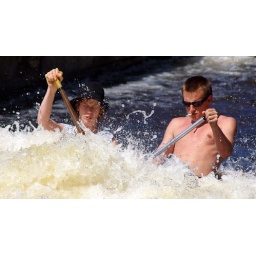
76 Vyssi Brod girl in a black hat 19.8.07 1